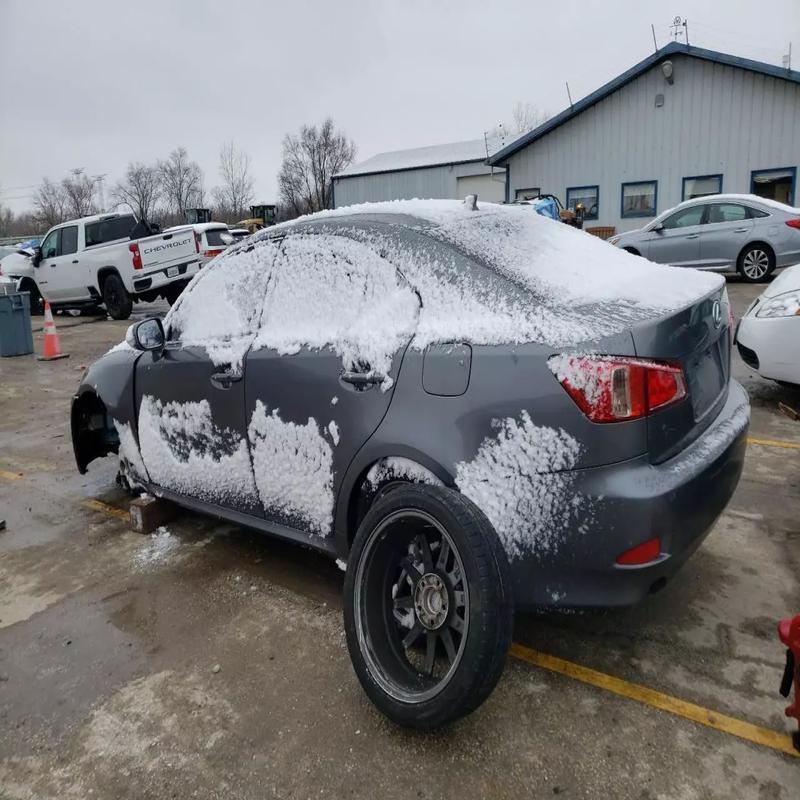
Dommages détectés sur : aile avant gauche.
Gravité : majeur